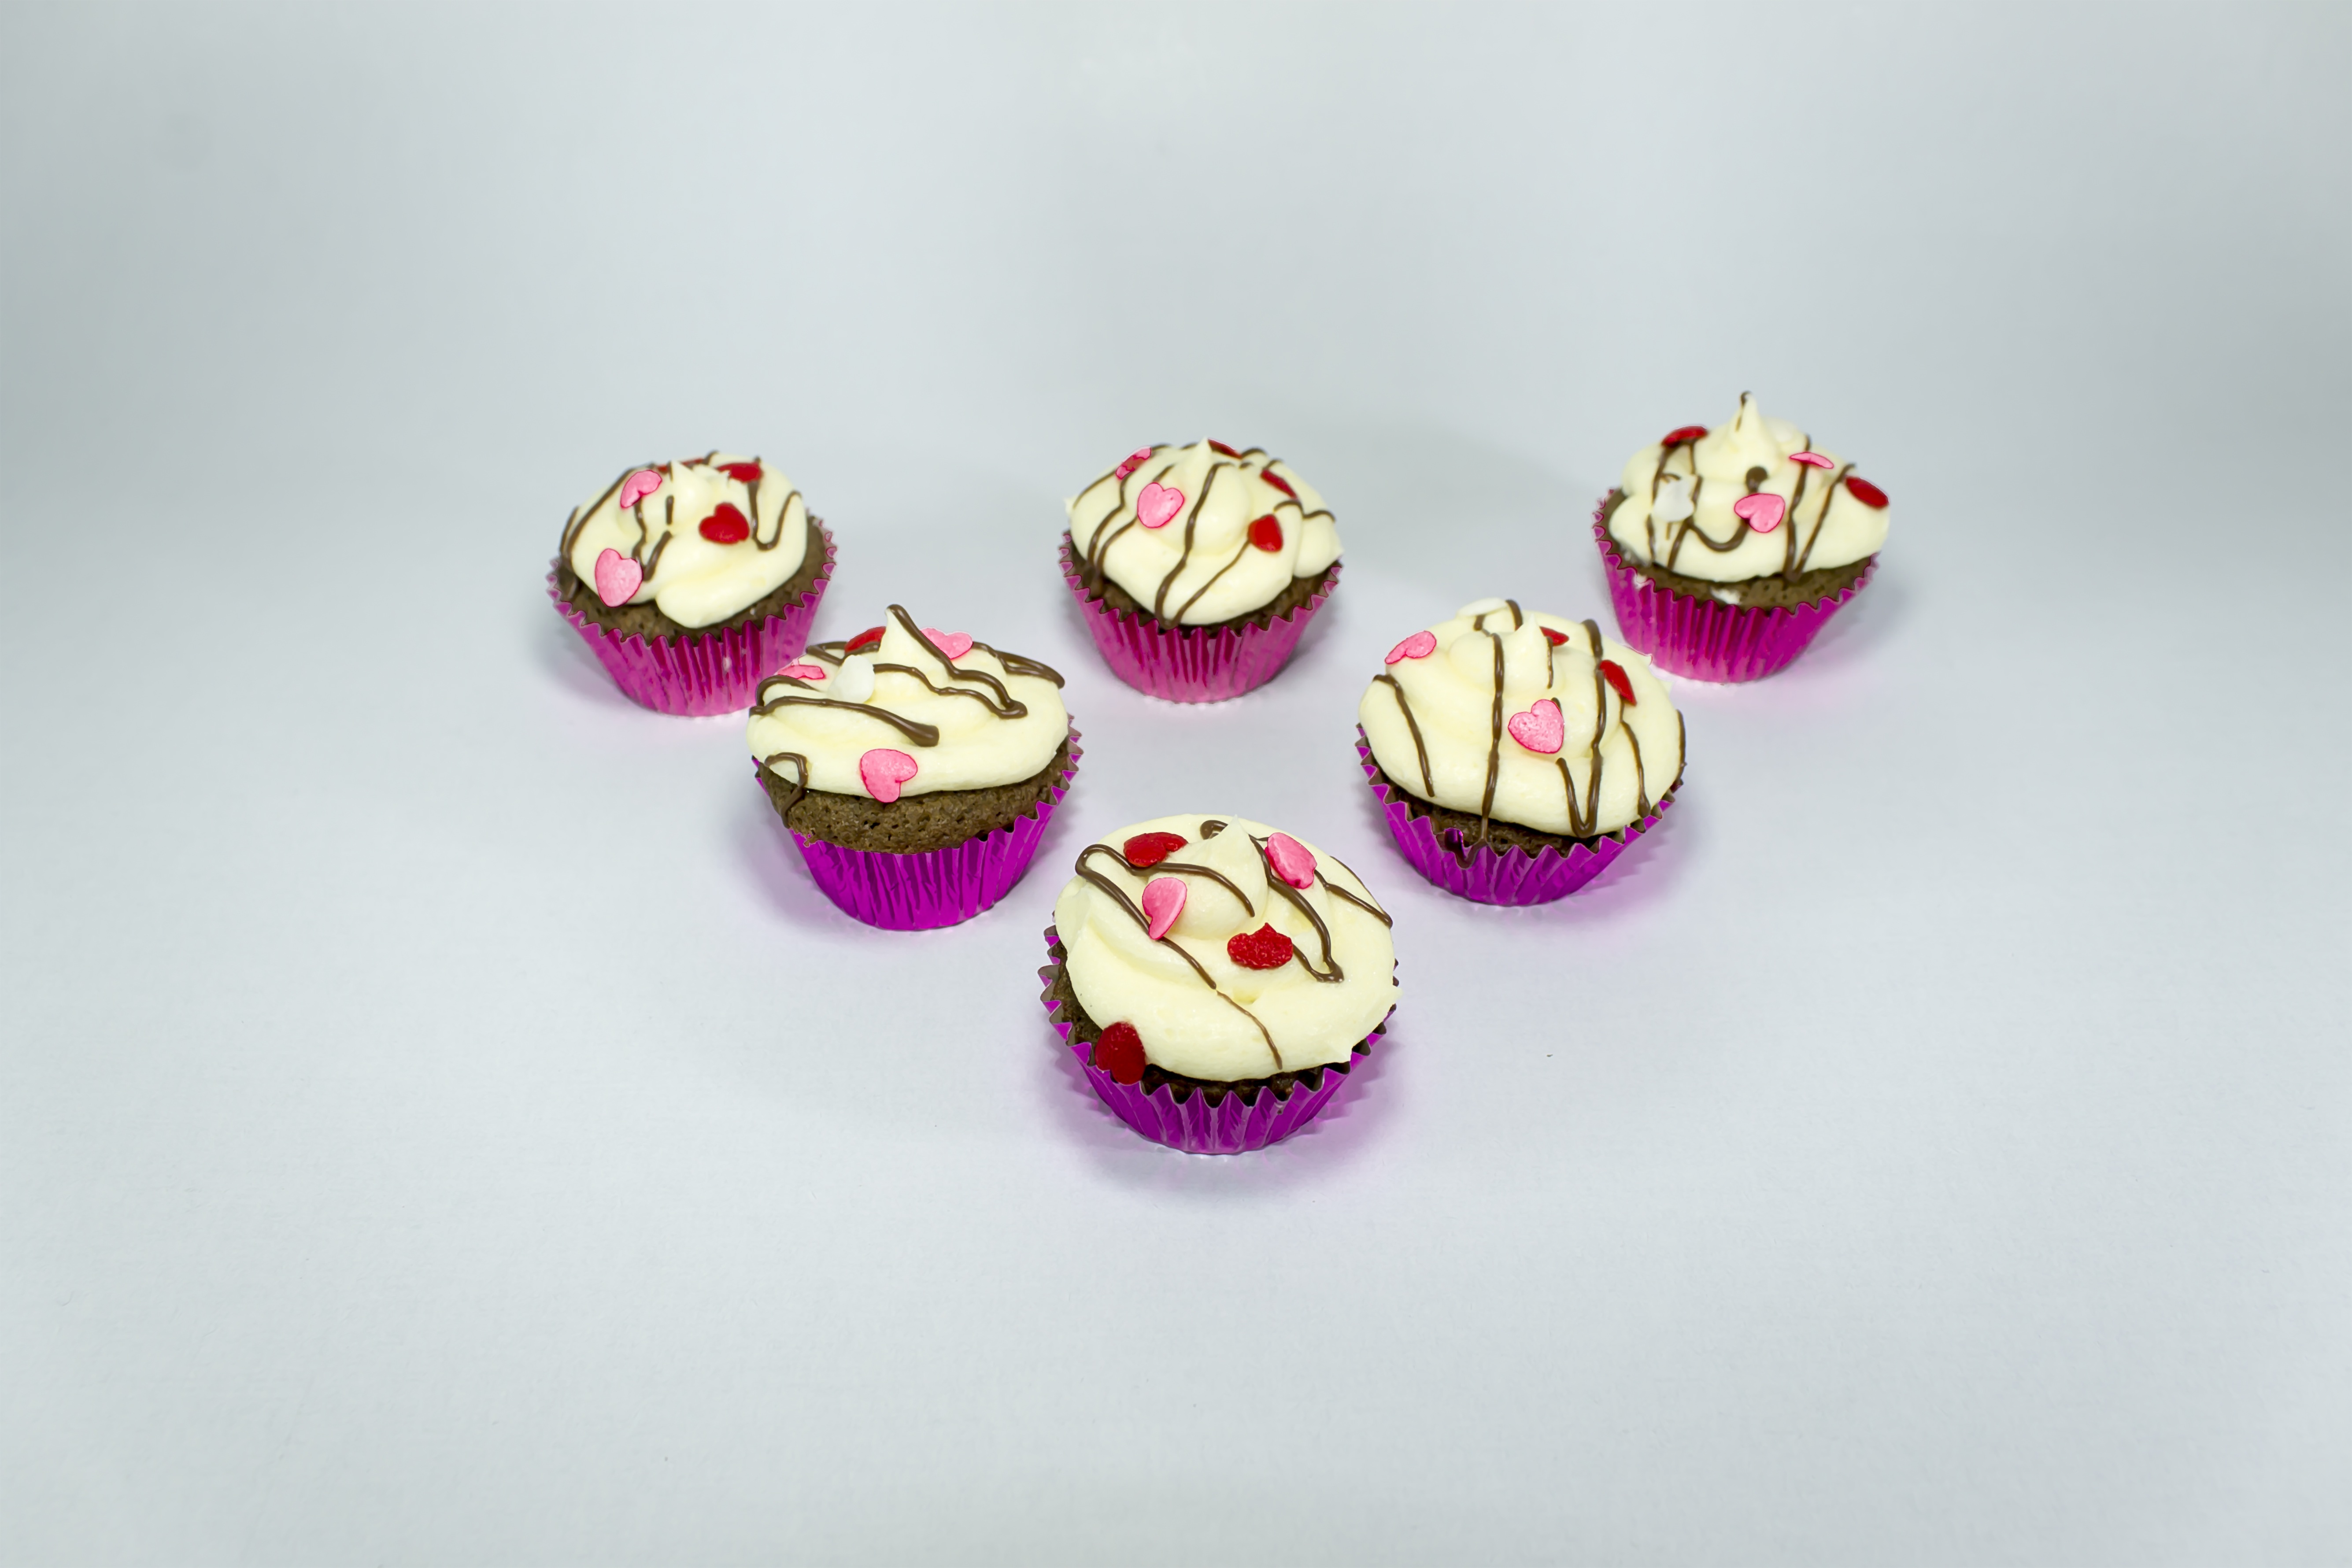
flower, petal, heart, food, pink, chocolate, cupcake, bead, dessert, jewellery, icing, rosa, organ, fashion accessory